HMS Unicorn (I72)

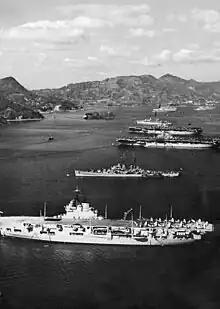
HMS "Unicorn" with U.S. Navy ships at Sasebo, Japan, 1950

In 1949, "Unicorn" was reactivated for service in the Far East, in support of the carrier . She sailed from HMNB Devonport on 22 September with a cargo of Seafires and Fireflies. When the Korean War broke out in June 1950, the ship was disembarking aircraft, equipment and her maintenance personnel at RAF Sembawang, Singapore in preparation to return home and then to reserve. The Admiralty ordered her to be used as a replenishment carrier to ferry replacement aircraft and supplies to the Royal Navy and Commonwealth aircraft carriers operating in Korean waters. "Unicorn" left Singapore on 11 July and arrived at Sasebo, Japan, on 20 July and transferred seven Seafires and five Fireflies to "Triumph". In August, the ship ferried the 1st Battalion of the Middlesex Regiment and the Headquarters of the 27th Brigade from Hong Kong to Pusan, arriving on 29 August. She delivered supplies to Sasebo before returning to Singapore to begin a refit.